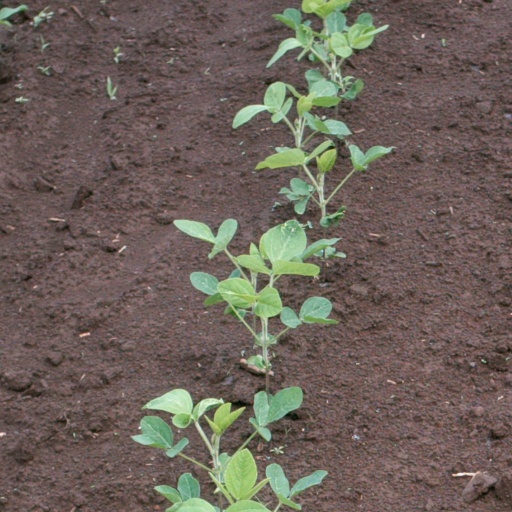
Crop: soybean